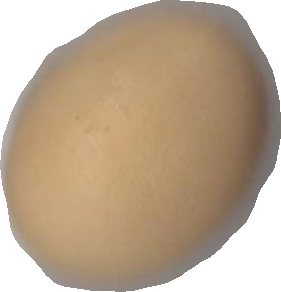
Variety: Grobogan